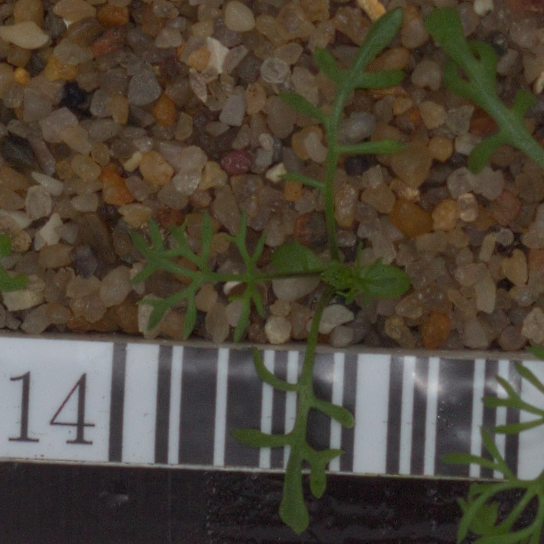
Label: scentless_mayweed